Madonna Litta

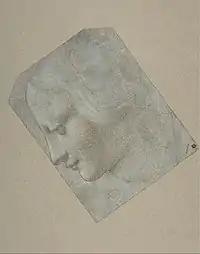
Attributed to Giovanni Antonio Boltraffio, "Head of a woman in profile facing left" (1490–1500). 13.2 × 10.2 cm. Metropolitan Museum of Art.

A further related drawing in the Metropolitan Museum of Art, attributed to Boltraffio, is of the Virgin's face in strict profile and does not resemble the finished painting in the Hermitage. It has been argued that this study might represent an earlier idea by a pupil for the composition of the "Madonna Litta", which the master Leonardo then 'corrected' with the drawing in the Louvre.